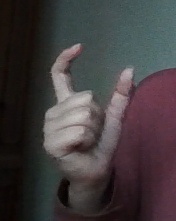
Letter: nun